Sky position (RA, Dec in degrees): 148.267, 10.965
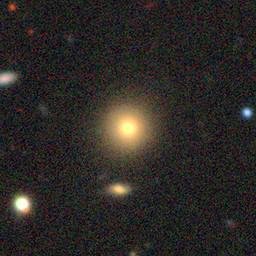
Galaxy morphology: Round Smooth Galaxies